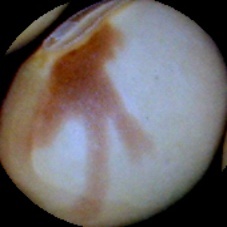
Label: Spotted